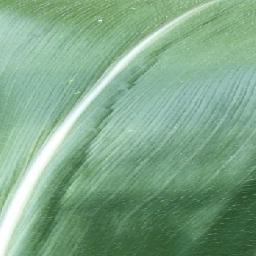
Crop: corn
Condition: (maize)_healthy